Samuel F. Snively

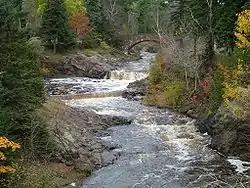
One of the many bridges throughout Amity-Lester Park, which both Seven Bridges Road and Skyline Parkway lead into and are all Duluth attractions that Snively helped develop during his career

In the spring of 1886, he moved to Duluth, Minnesota. Snively practiced law in partnership with Chas P. Craig for roughly six years under the name Snively and Craig. However they became separated in the financial massacre of 1893. Soon after, he began showing interest in farm land development. In 1900, together with J. L. Washburn and John G. Williams, they purchased over 200,000 acres (800 km²) of land from the Northern Pacific Railway Company in Carlton and St. Louis county. The three were involved with the sale and development of the land for several years.